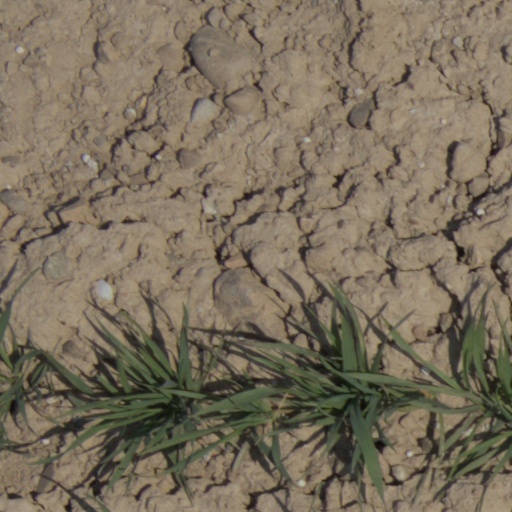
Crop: wheat